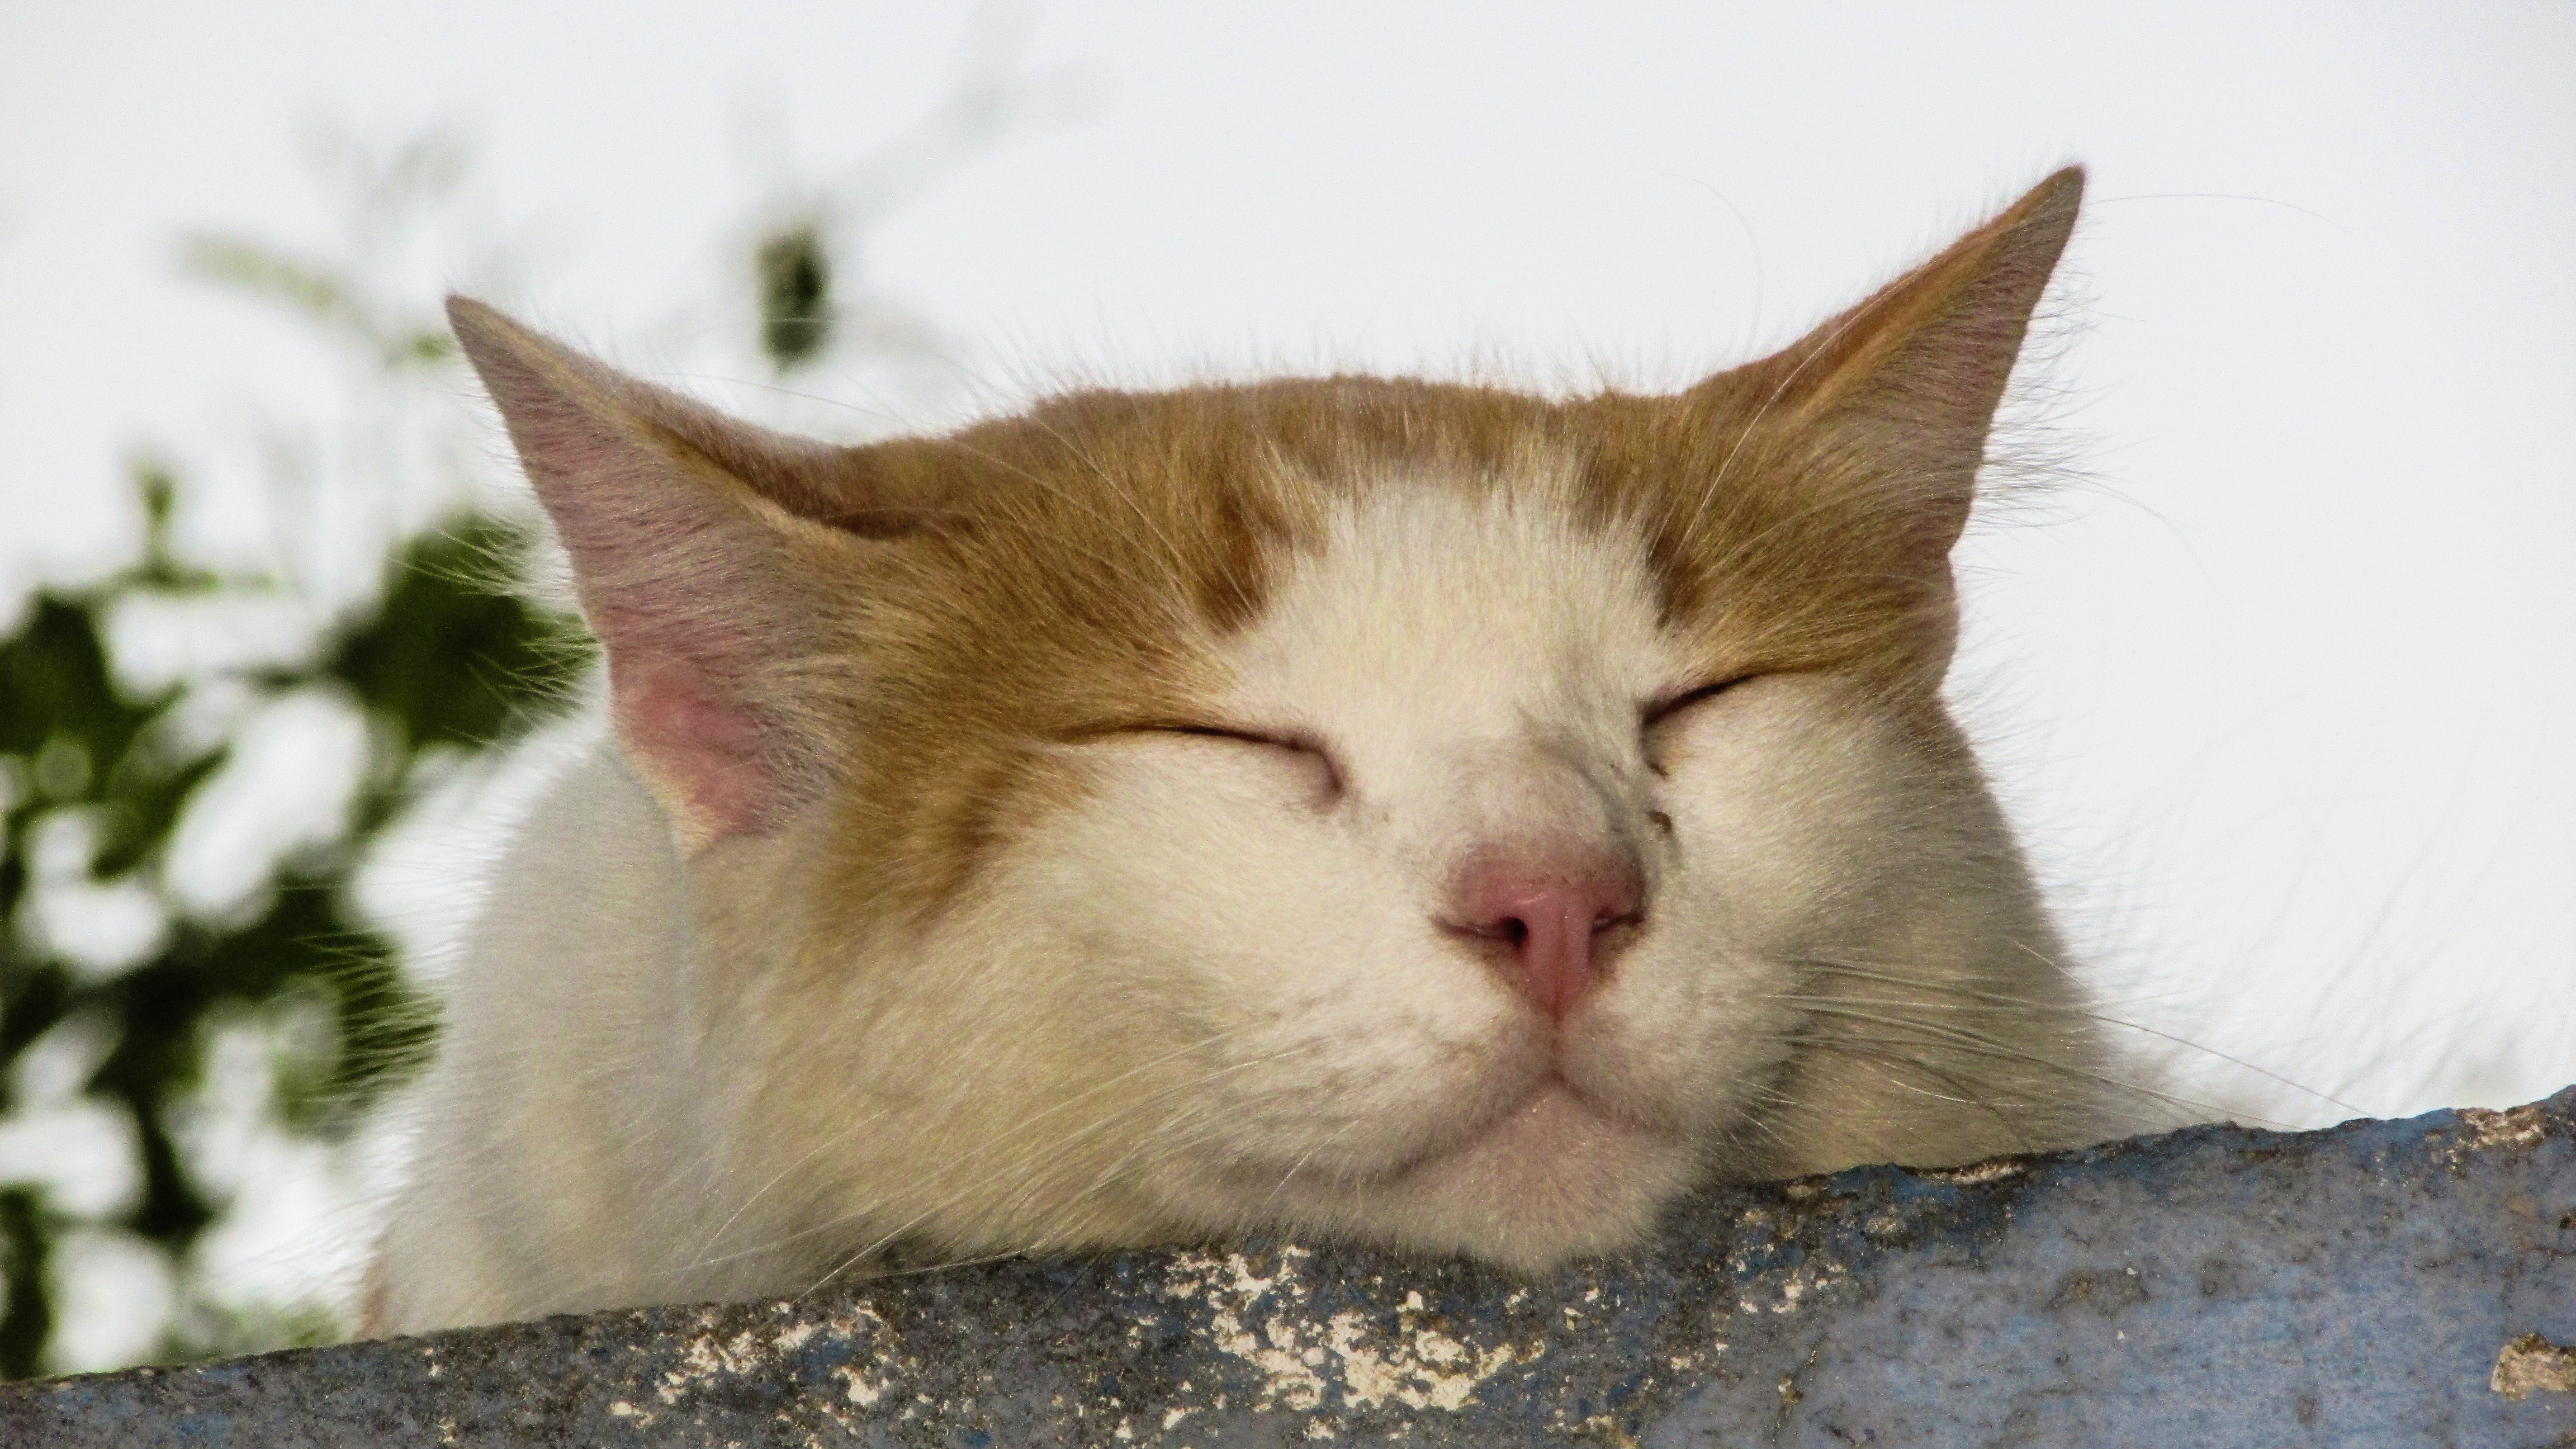
roof, cute, kitten, cat, sleeping, mammal, nose, whiskers, lazy, sleep, vertebrate, funny, greece, resting, small to medium sized cats, cat like mammal, domestic short haired cat